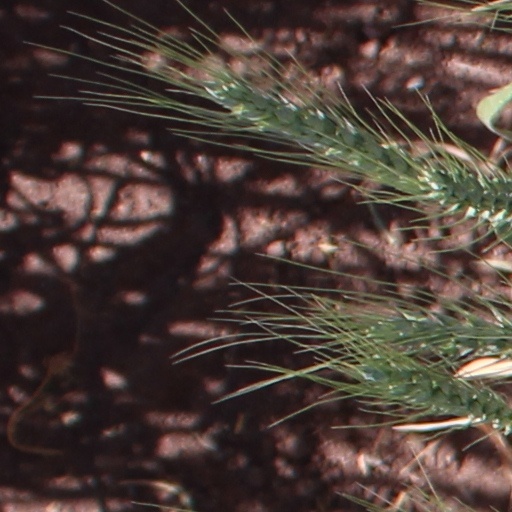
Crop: wheat